Glasgow and Paisley Joint Railway

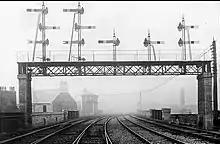
Wallneuk Junction signal gantry Paisley

In 1840 the Bridge Street terminus on Clyde Place was adequate; it was a temporary station, replaced by the imposing permanent structure on 6 April 1841, handling passengers and goods. However, as traffic grew, although it was enlarged, its shortcomings became obvious, and its location on the south side of the River Clyde was seen as a disadvantage.